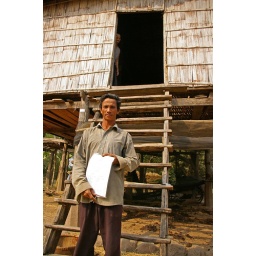
standing in front of his home